History of Poland during the Piast dynasty

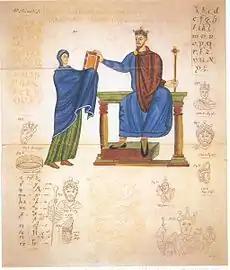
Mieszko II shown allegorically with Duchess Matilda of Swabia

King Mieszko II Lambert (r. 1025–1034) tried to continue the expansionist politics of his father. His actions reinforced old resentment and hostility on the part of Poland's neighbors, and his two dispossessed brothers took advantage of it by arranging for invasions from Germany and Kievan Rus' in 1031. Mieszko was defeated and forced to leave Poland. Mieszko's brother Bezprym was murdered in 1032, whereas his brother Otto died in unclear circumstances in 1033, events that permitted Mieszko to recover his authority partially. The first Piast monarchy then collapsed with Mieszko's death in 1034. Deprived of a government, Poland was ravaged by an anti-feudal and pagan rebellion, and in 1039, there was an invasion by the forces of Bretislaus I of Bohemia. The country suffered territorial losses, and the functioning of the Gniezno archdiocese was disrupted.